Culpeper Star-Exponent

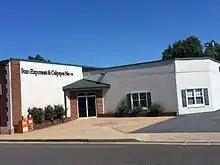

The Culpeper Star-Exponent is a daily newspaper serving Culpeper County, Virginia, United States, published five days a week. It is owned by Lee Enterprises.